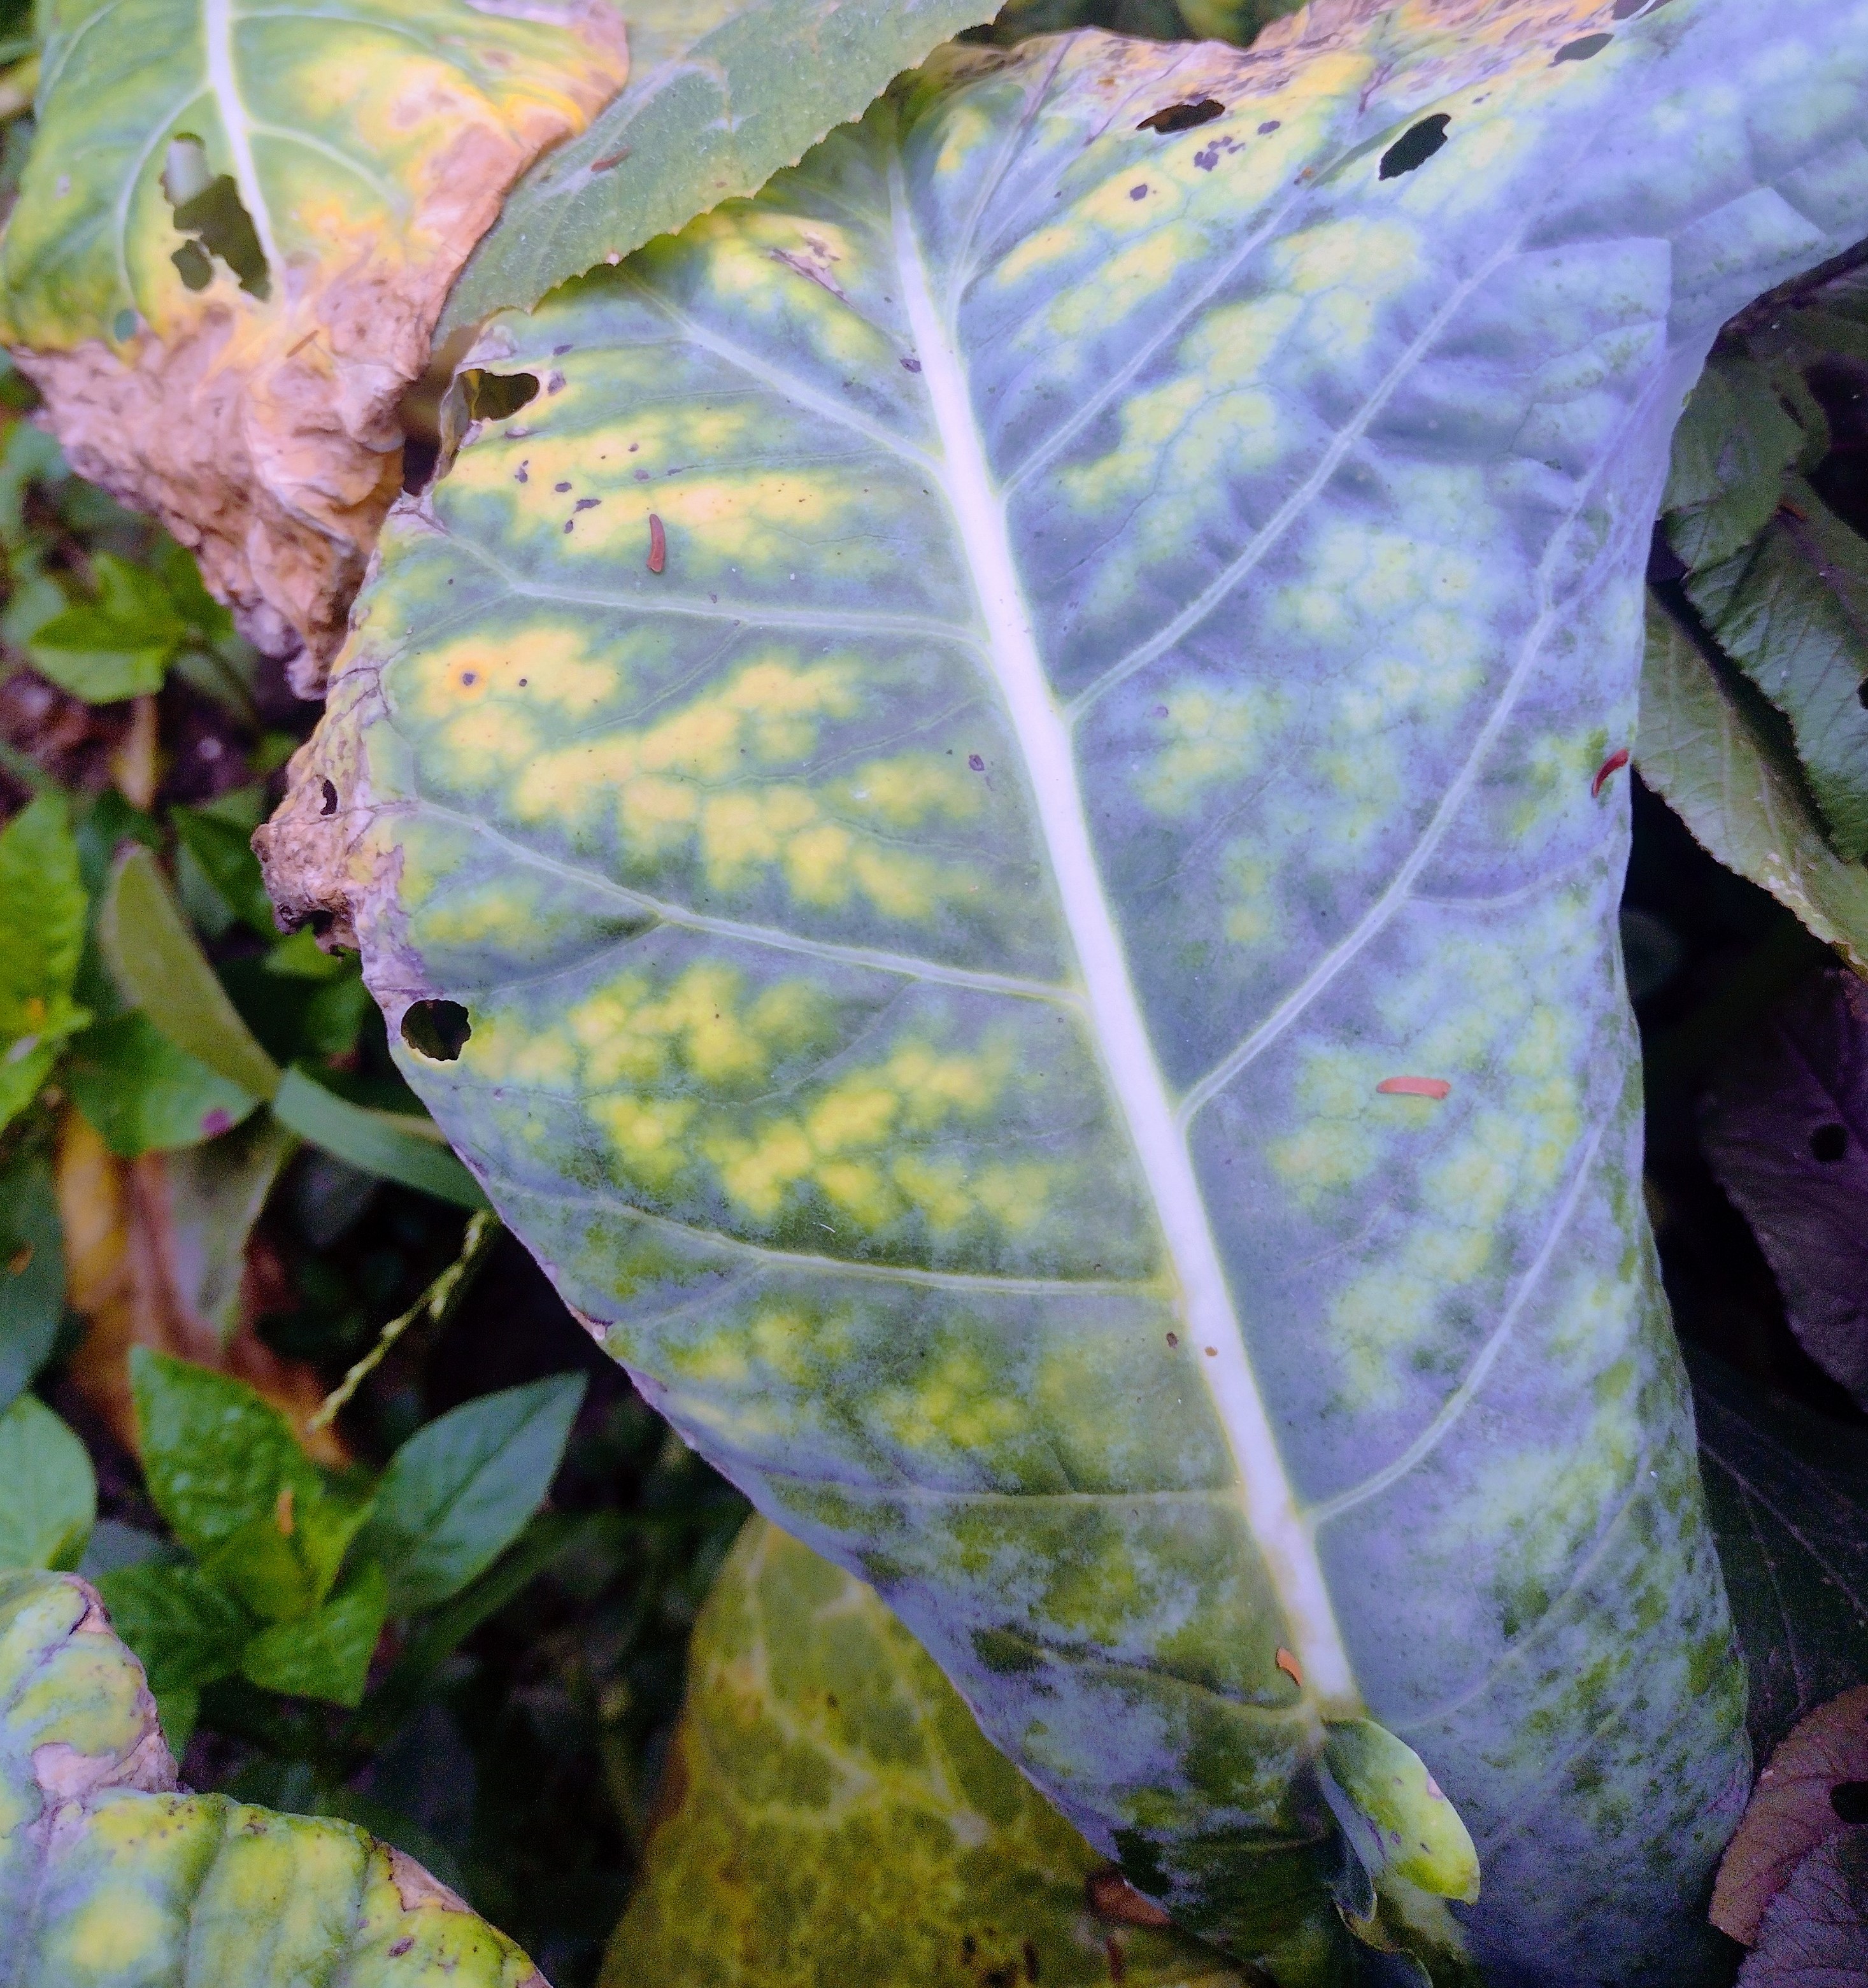
Label: Downy Mildew